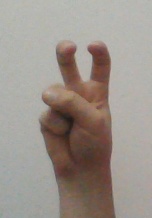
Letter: toot